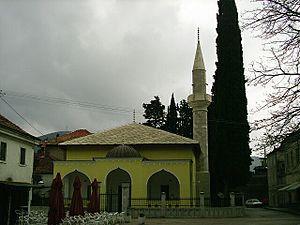
La mosquée d'Osman-pacha Resulbegović est située en Bosnie-Herzégovine, sur le territoire de la Ville de Trebinje. Elle a été construite vers 1726 et est inscrite sur la liste provisoire des monuments nationaux de Bosnie-Herzégovine.
Cet article recense les monuments nationaux situés sur le territoire de la Ville de Trebinje en Bosnie-Herzégovine et dans la République serbe de Bosnie. La liste établie par la Commission pour la protection des monuments nationaux compte 29 monuments nationaux inscrits sur la liste principale et 59 monuments inscrits sur une liste provisoire.
Trebinje est une ville de Bosnie-Herzégovine située au sud-est de la République serbe de Bosnie. Selon les premiers résultats du recensement bosnien de 2013, la ville intra muros compte 25 589 habitants et sa zone métropolitaine, appelée Ville de Trebinje, 31 433.